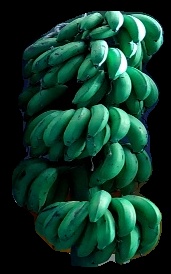
Variety: rasbale
Grade: grade2